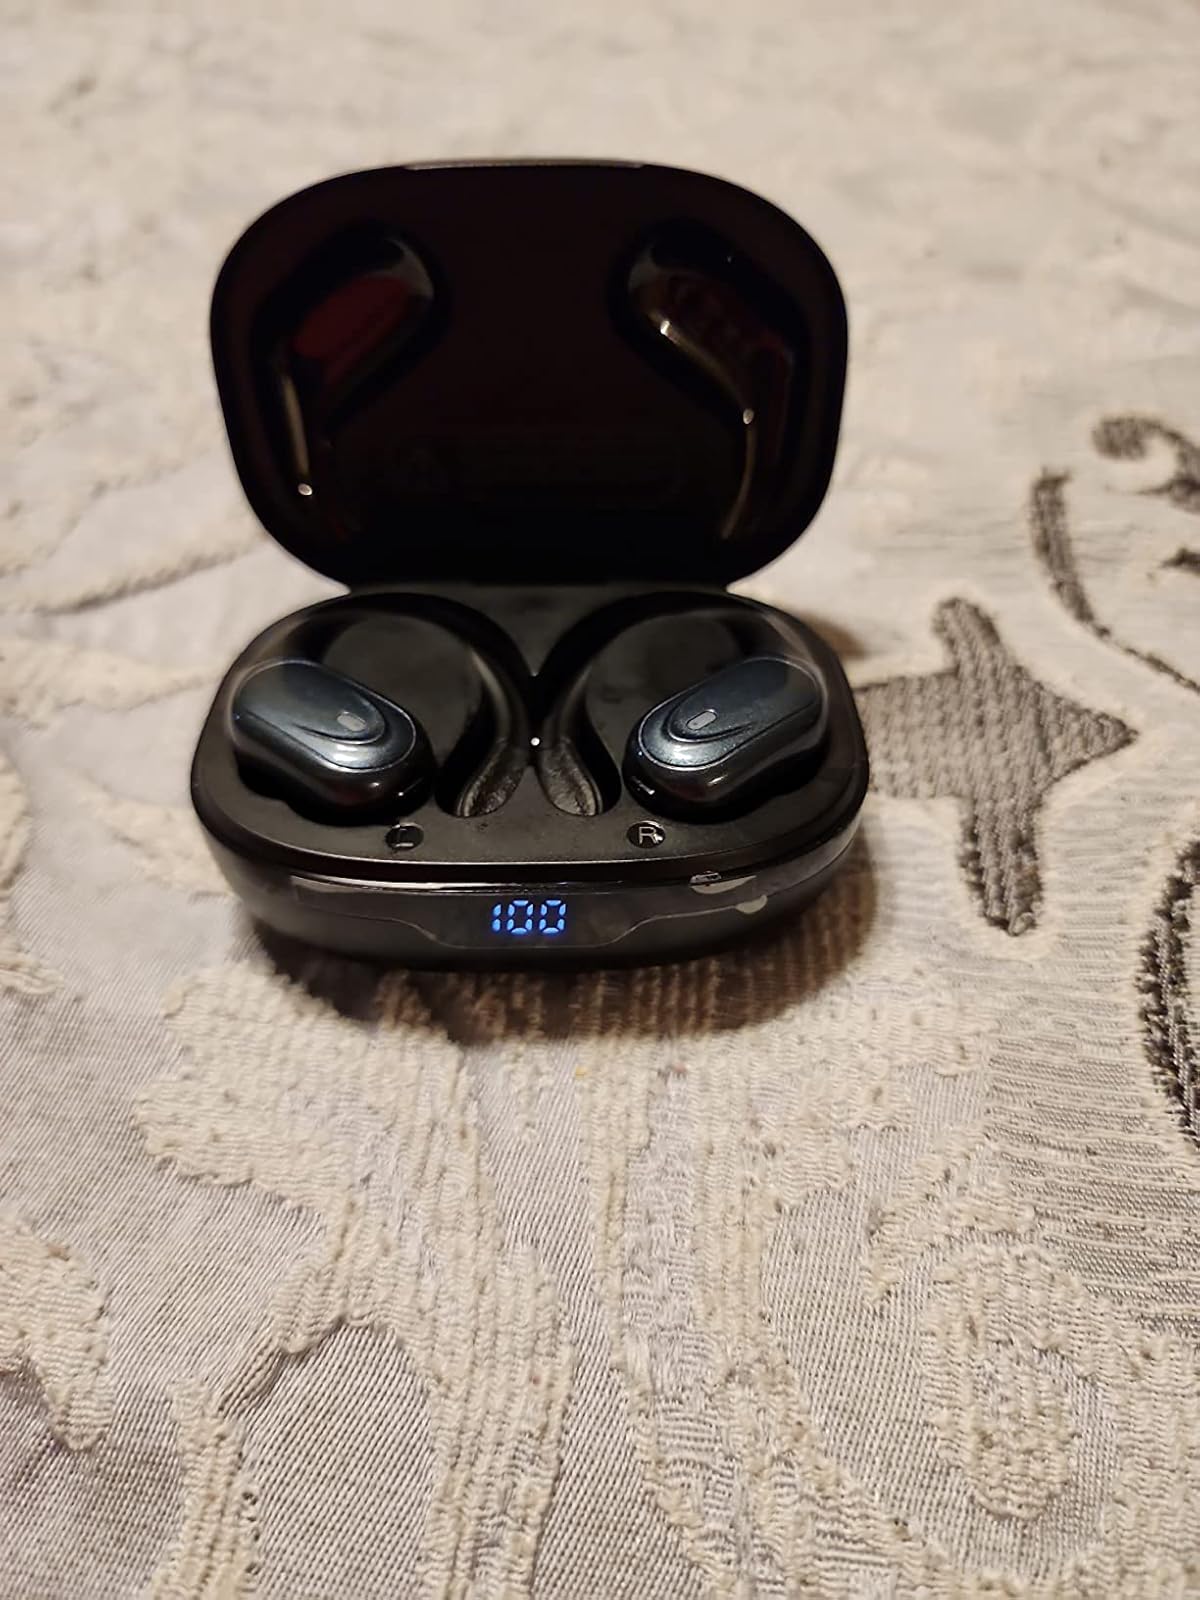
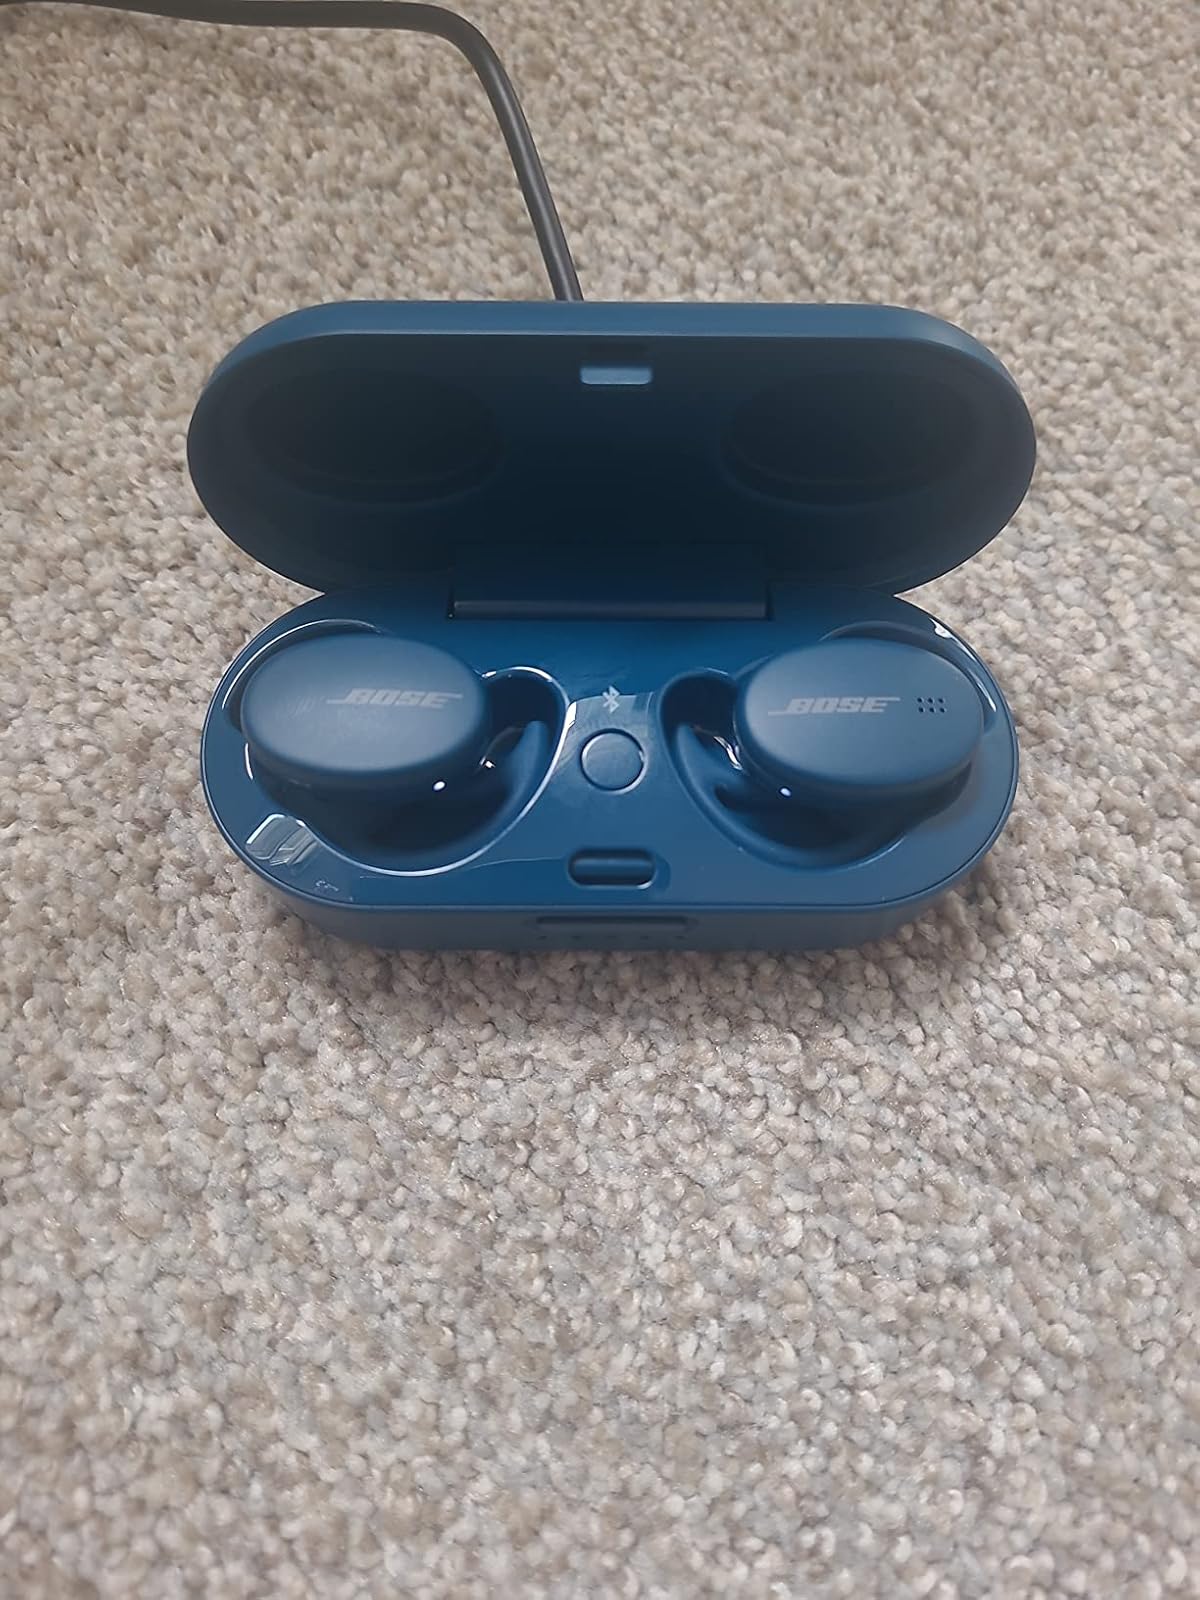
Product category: earbuds
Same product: no